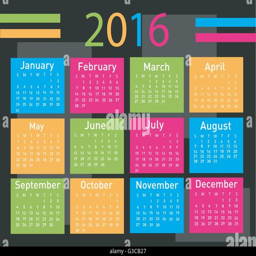
vector illustration of a modern and simple calendar